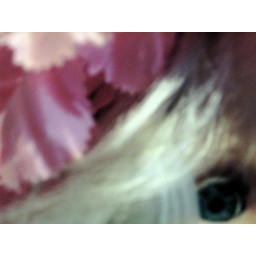
Doll in pink flower hat